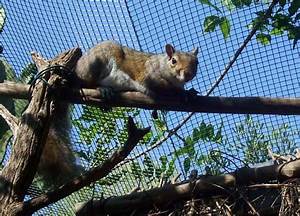
Label: squirrel